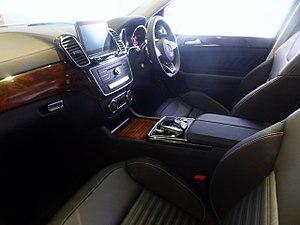
Le Mercedes-Benz Classe GLS est une gamme d'automobile SUV de prestige du constructeur allemand Mercedes-Benz. Dérivée de la Classe S Type 222, elle est lancée en 2016 puis un second modèle arrive fin 2019.